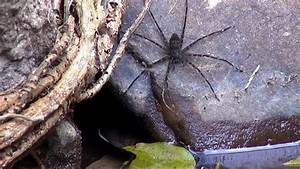
Label: ragno